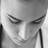
Emotion: sad